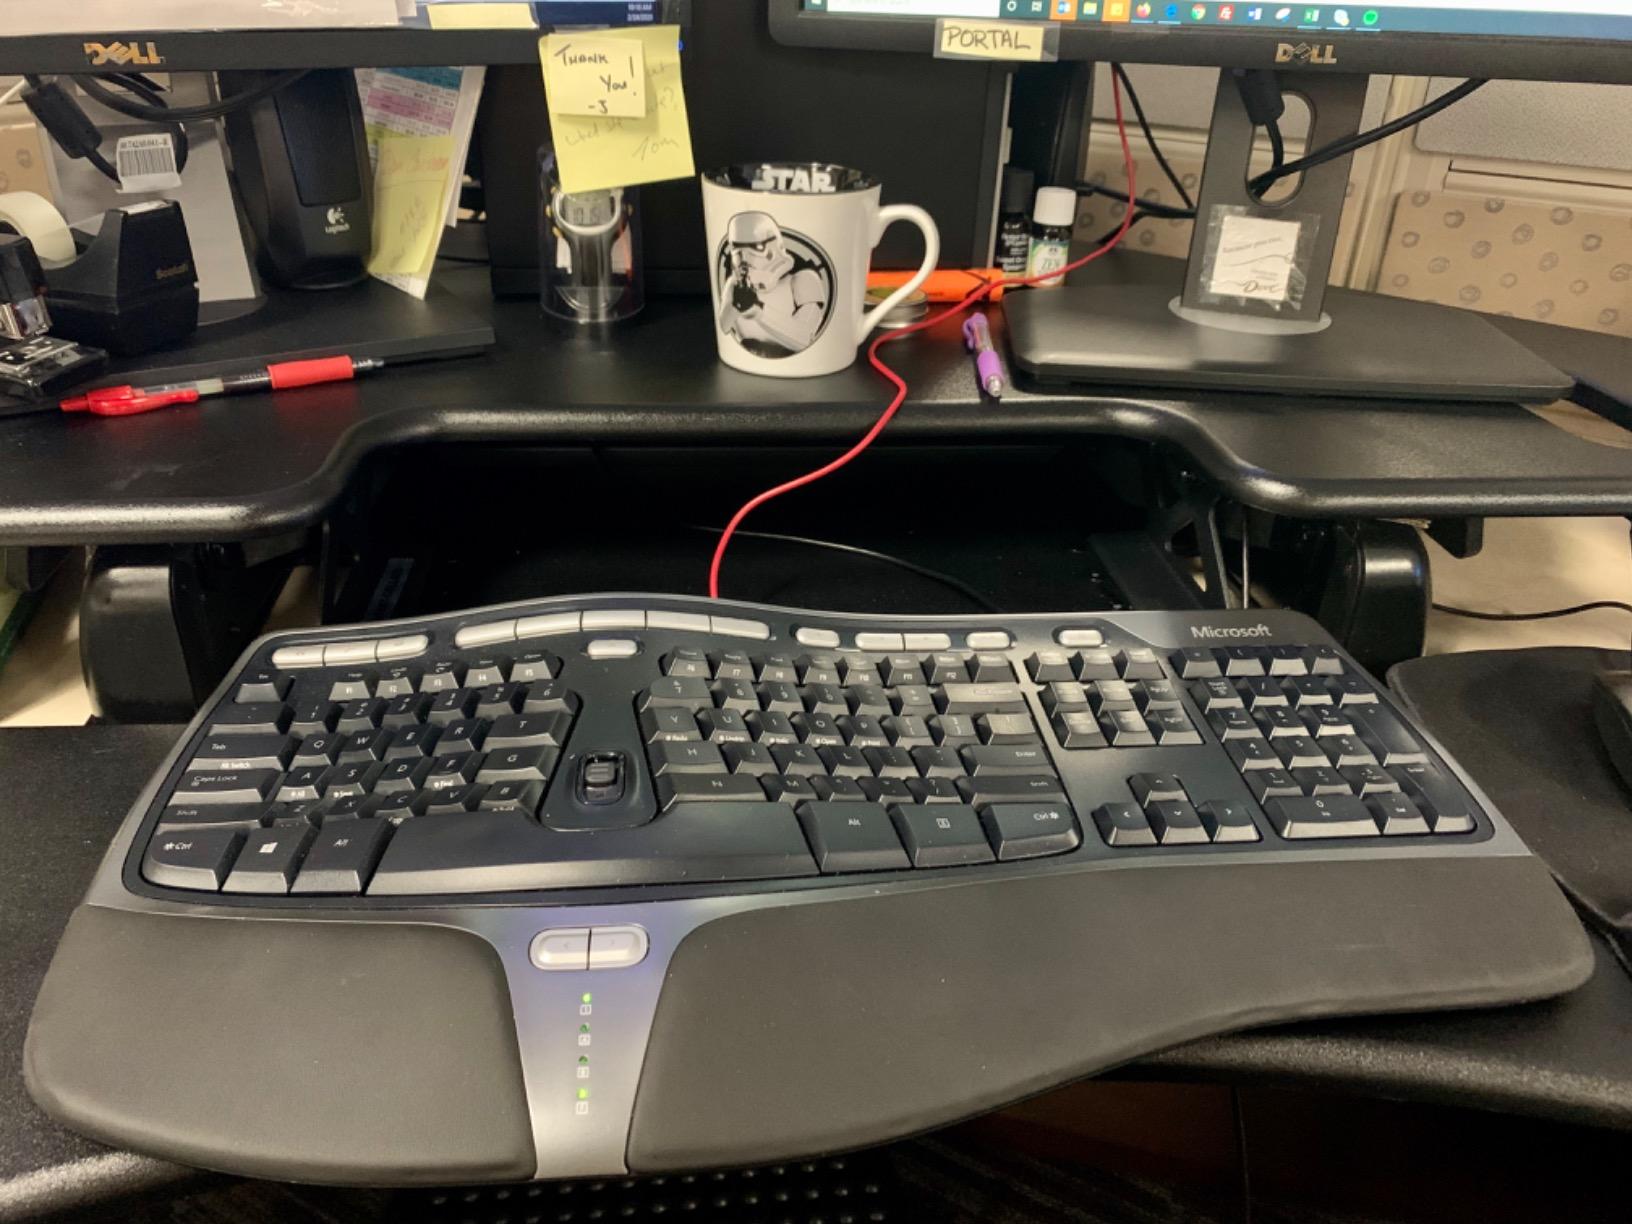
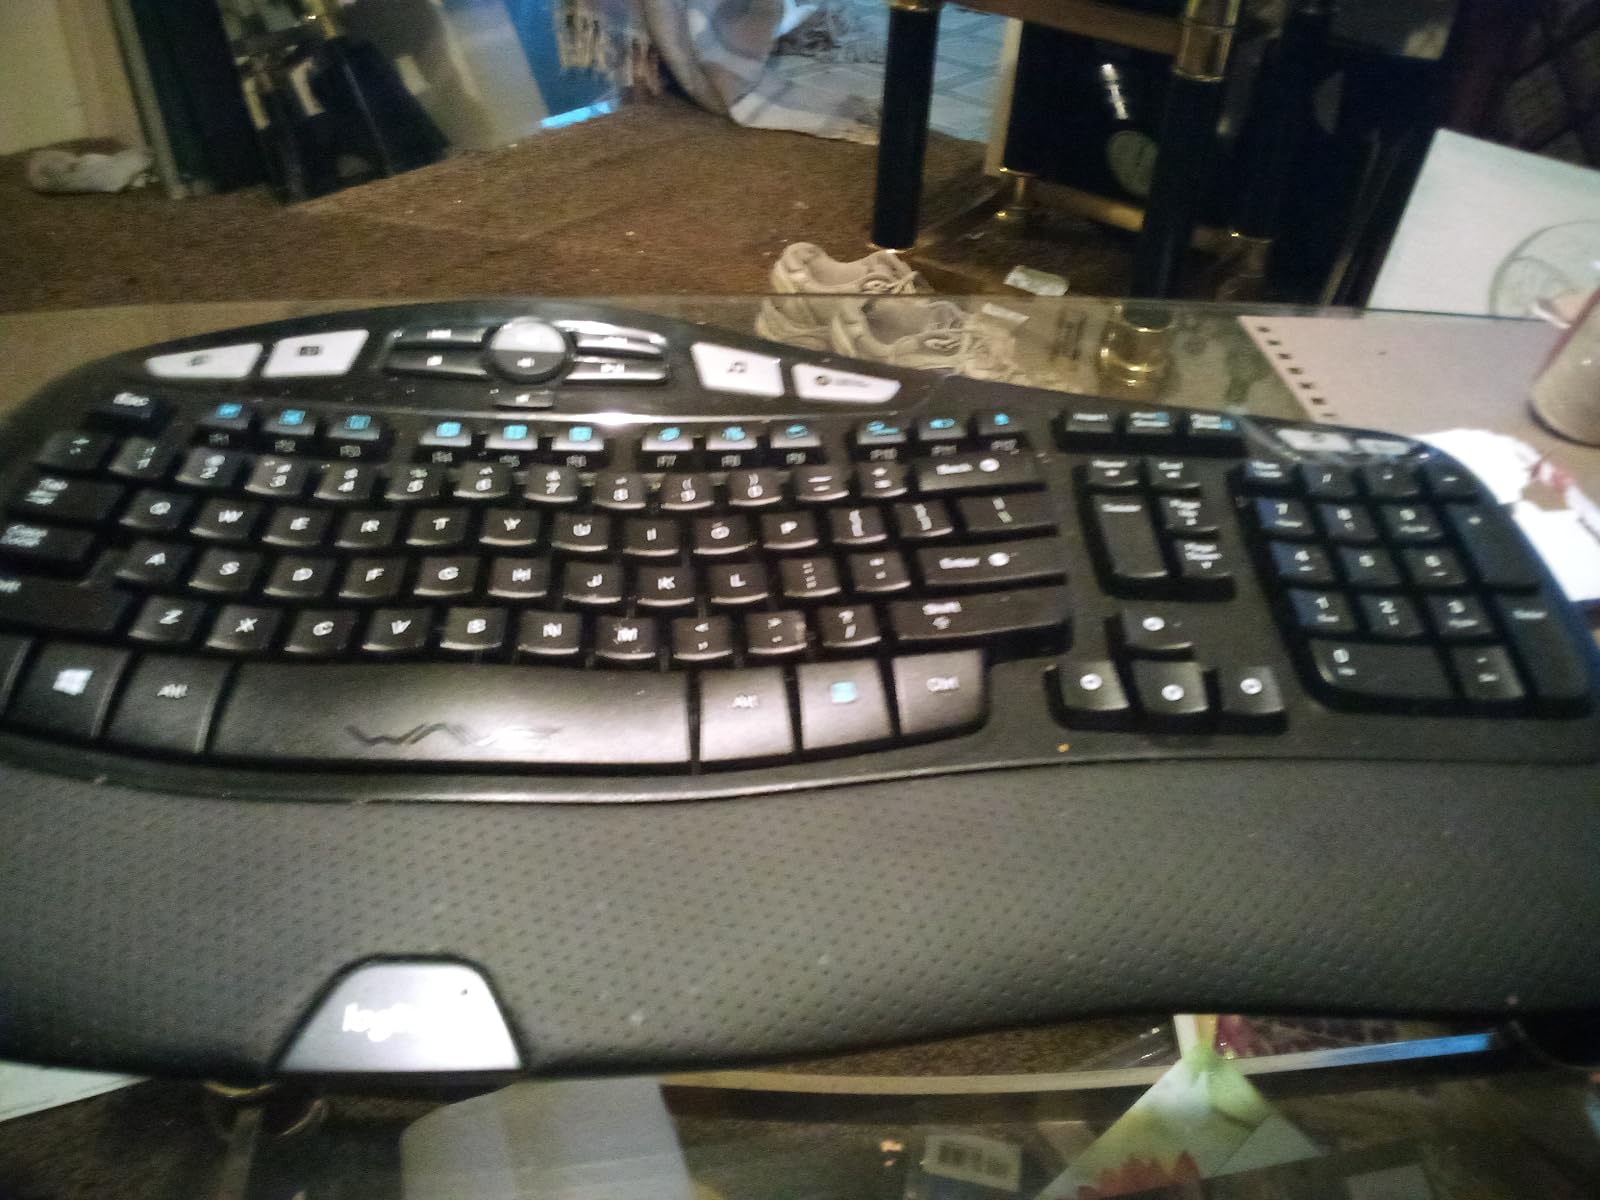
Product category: keyboard
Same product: no